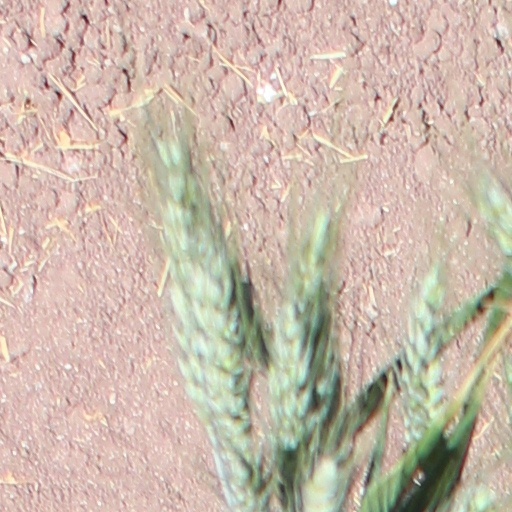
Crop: wheat